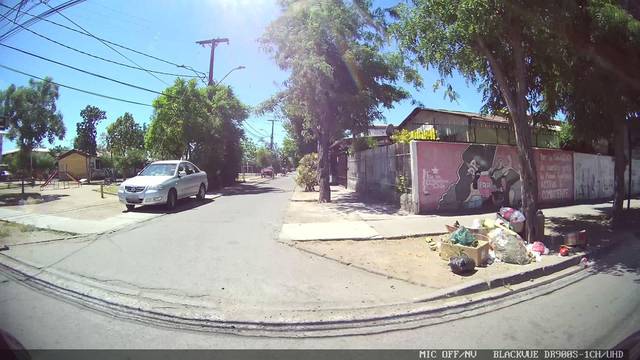
Region: Chile
Coordinates: -33.448, -70.717